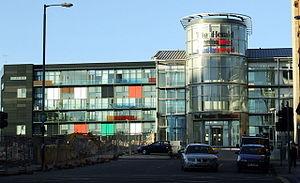
The Herald est un quotidien écossais de centre-gauche, fondé en 1783.